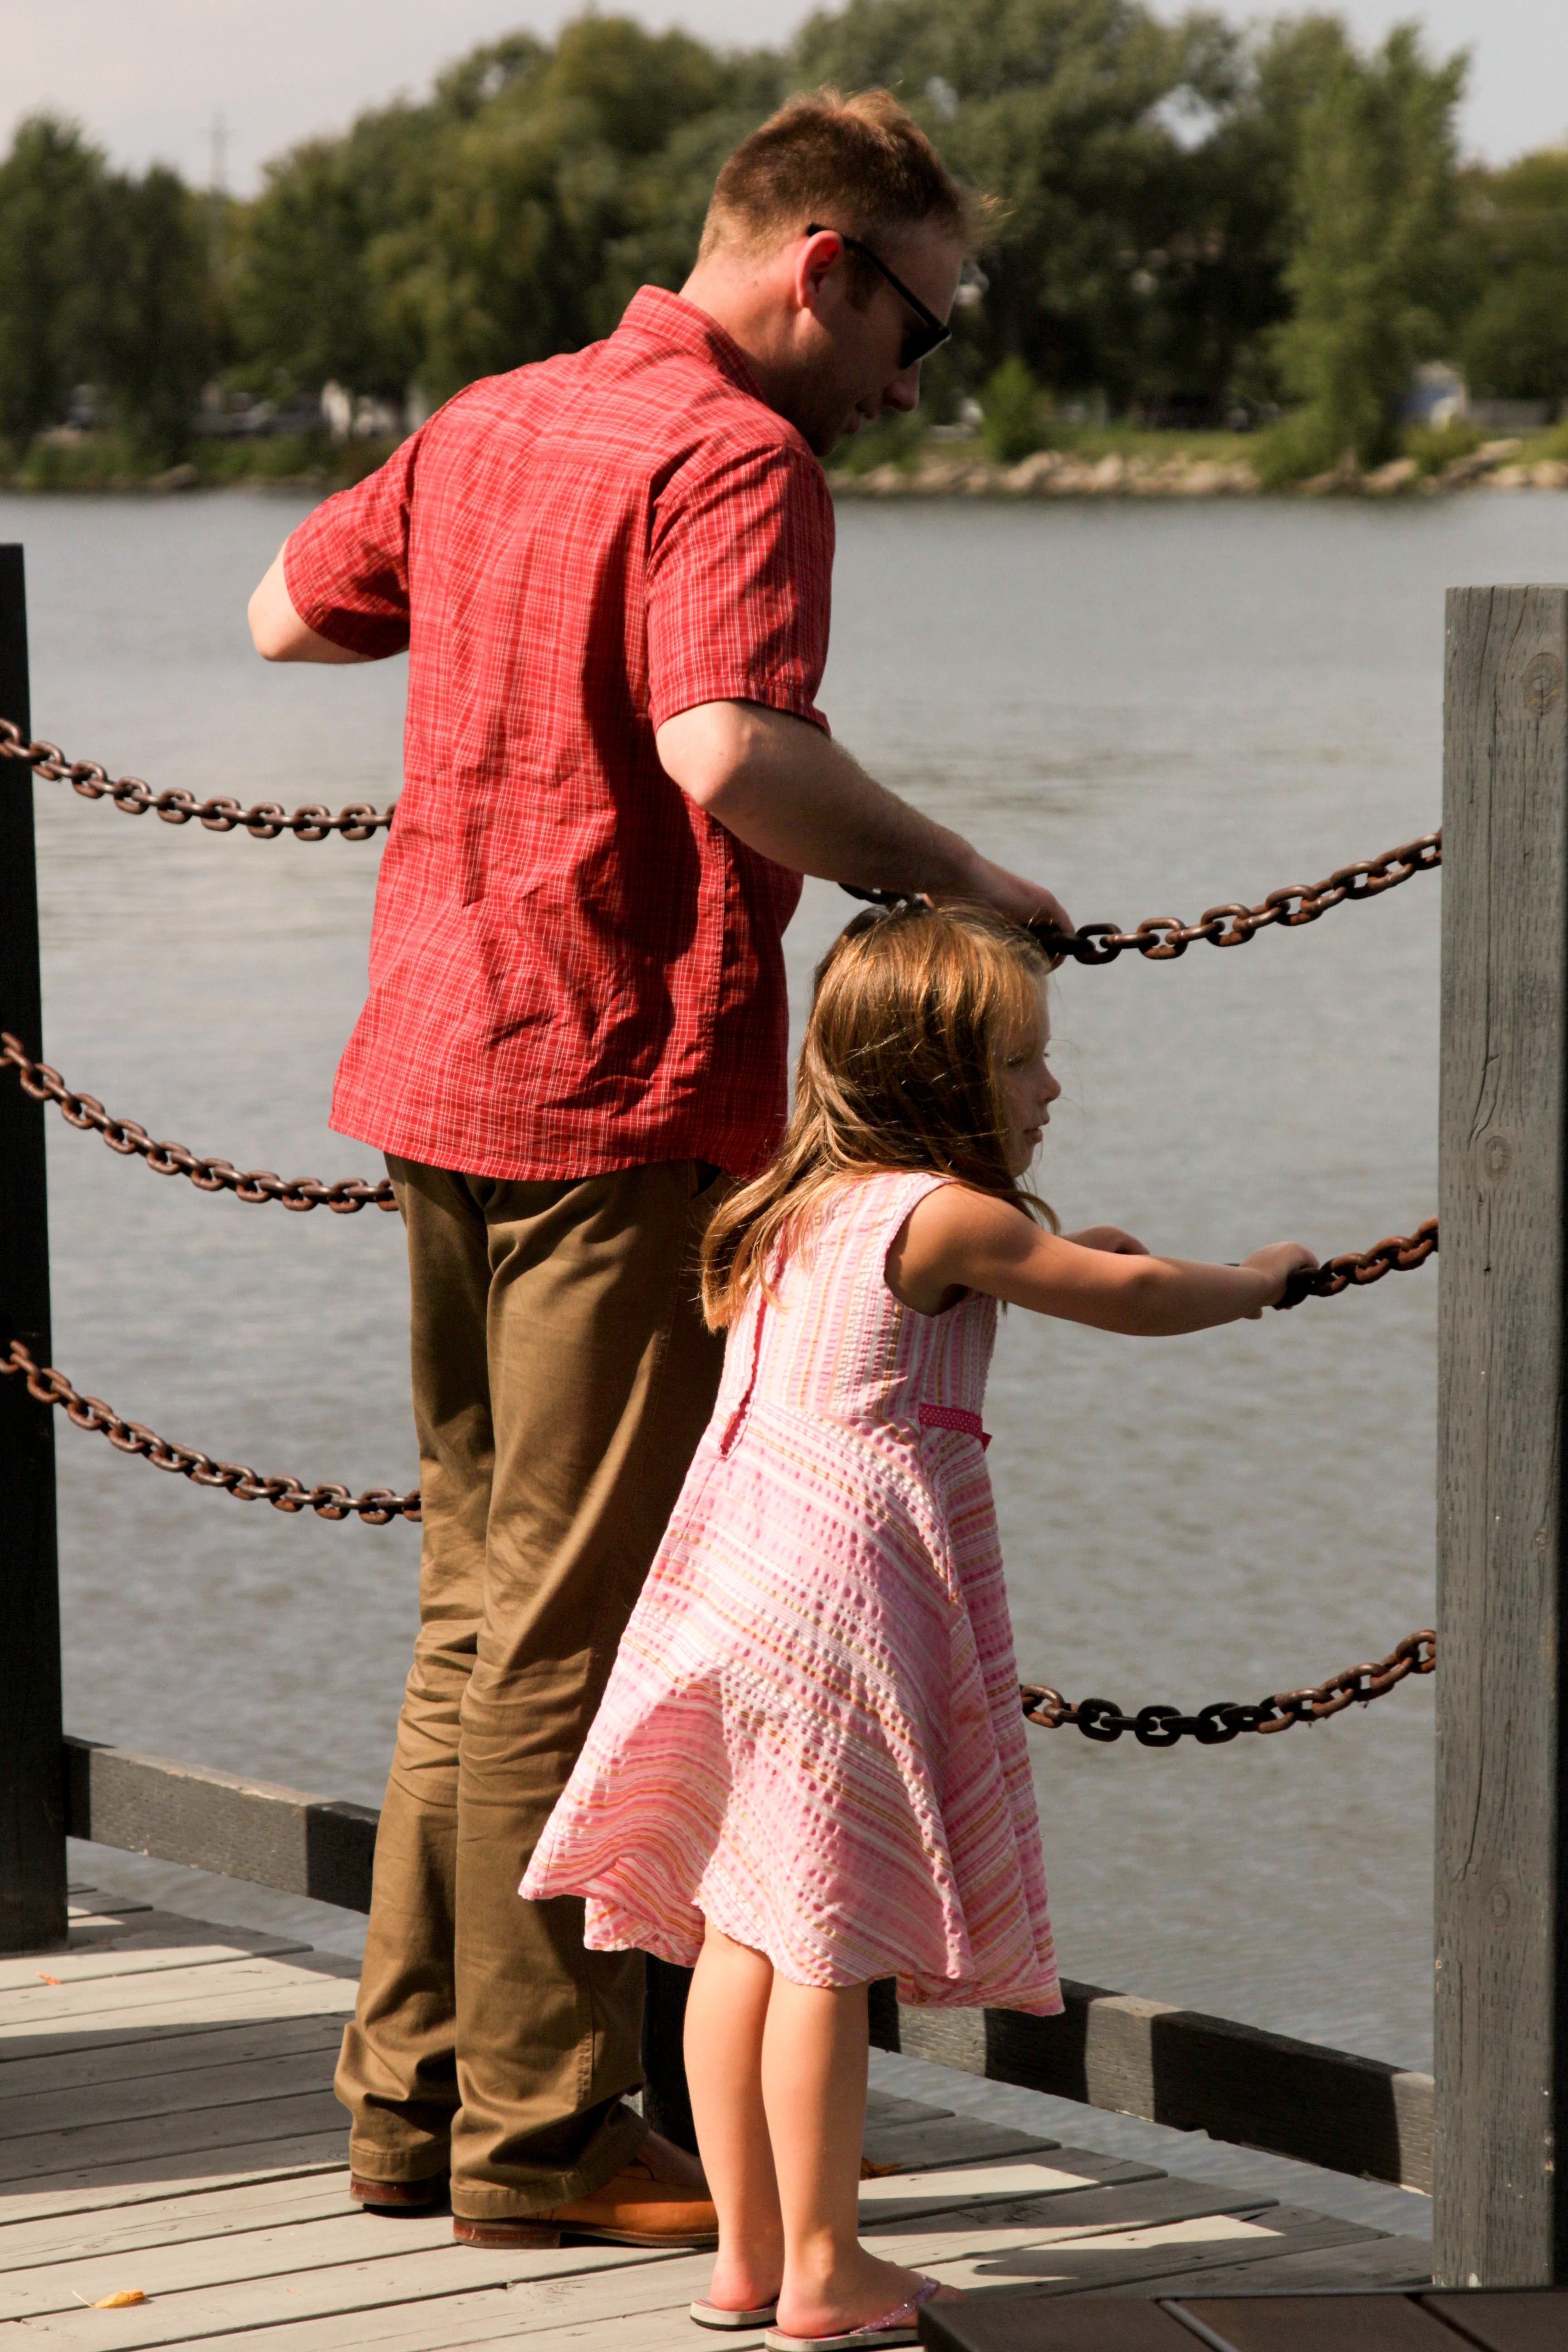
man, person, people, girl, kid, vacation, spring, color, father, child, together, childhood, parent, dad, family, dress, toddler, daughter, interaction